Rembrandt

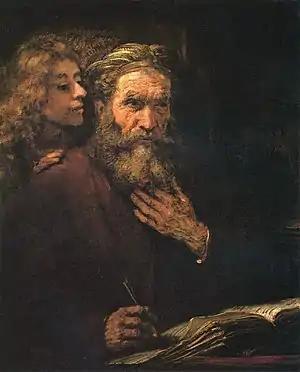
"The evangelist Matthew and the Angel" (1661)

Rembrandt painted "The Militia Company of Captain Frans Banning Cocq", known as "The Night Watch", between 1640 and 1642, and it became his most famous work. The piece was commissioned for the new hall of the "Kloveniersdoelen", the musketeer branch of the civic militia. Rembrandt departed from convention on both narrative painting and portraits, which ordered that such genre pieces should be stately and formal. Instead, he created a complex layering of figures in a dramatic depiction of an action, the firing of a musket, affecting some of the characters but not others. The painting is not set at night, its darkness being caused by ageing; and it is not of a watch or patrol, but a ceremony.